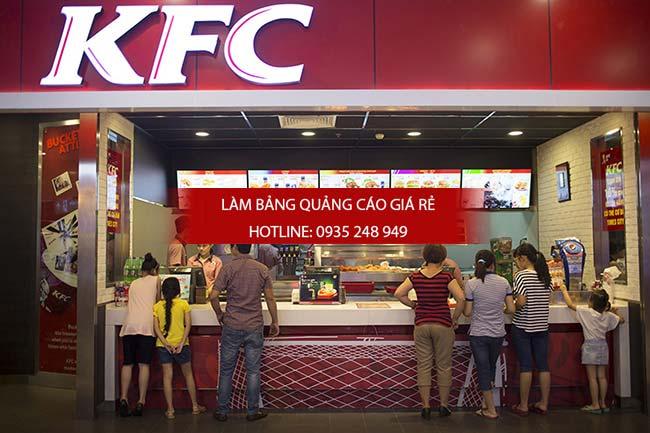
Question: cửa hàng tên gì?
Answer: cừa hàng tên kfc